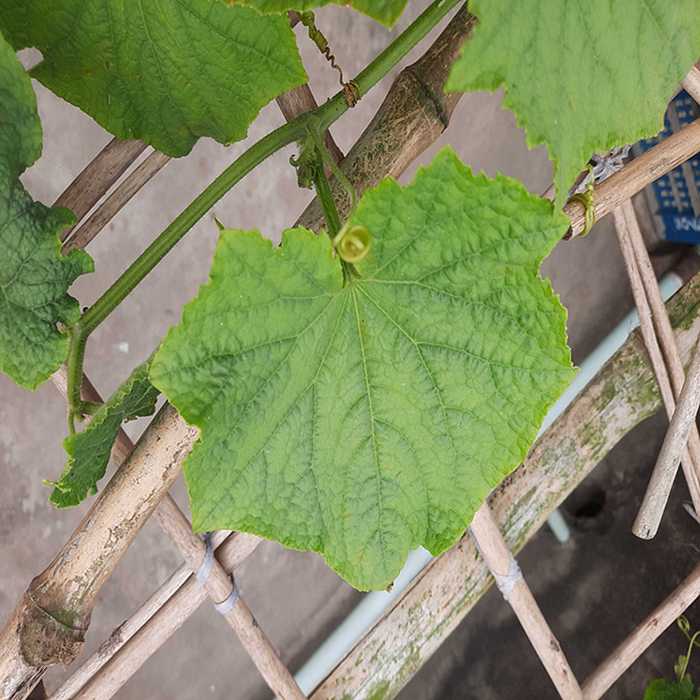
Plant: Cucumber
Label: Fresh leaf